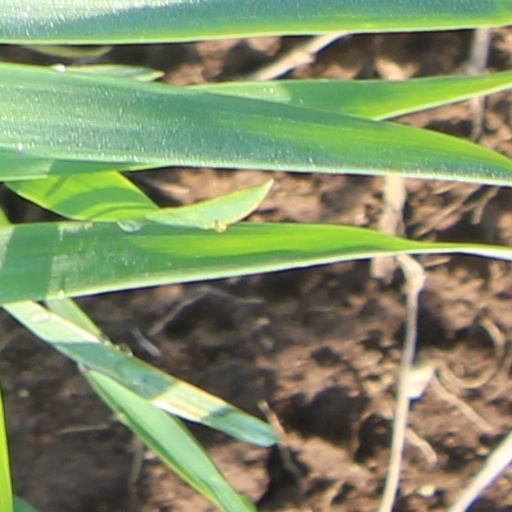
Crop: wheat